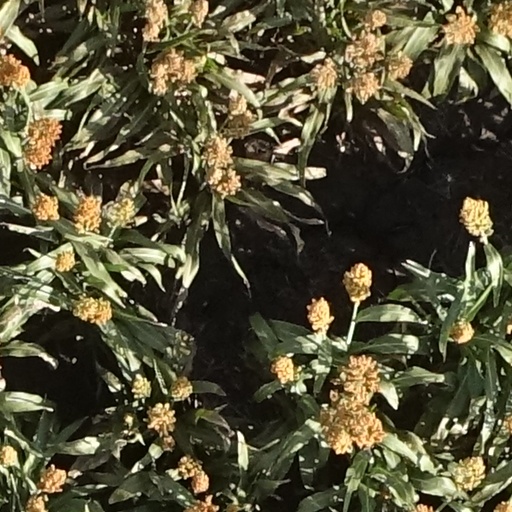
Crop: sorghum